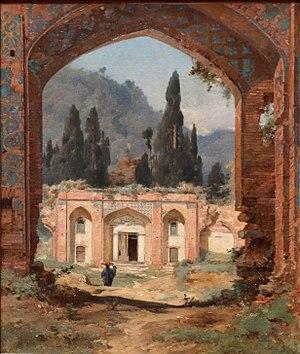
Jules Laurens: Ruins of Ashraf Palace
Jules Joseph Auguste Laurens, né à Carpentras le 27 juillet 1825 et mort à Saint-Didier le 5 mai 1901, est un peintre et lithographe français.